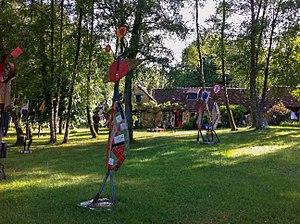
Maison de Jean Linard depuis la route.
Cet article recense les monuments historiques du Cher, en France.
Neuvy-Deux-Clochers est une commune française située dans le département du Cher, en région Centre-Val de Loire.
L'ensemble bâti par le céramiste Jean Linard est un monument historique situé en plein Pays-Fort du Cher, à Neuvy-Deux-Clochers, entre Sancerre et Bourges. Il est constitué d'une maison d'habituation et des ateliers, bâtis par le céramiste Jean Linard et la céramiste Anne Kjærsgaard, sa deuxième épouse, et par une « cathédrale » bâtie par Jean Linard.